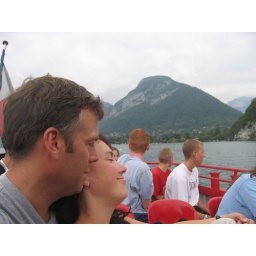
taking a boat tour of the lake in Annecy